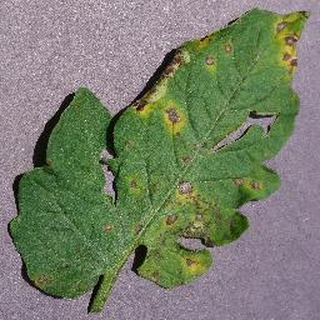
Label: tomato_septoria_leaf_spot